Adrianov compass

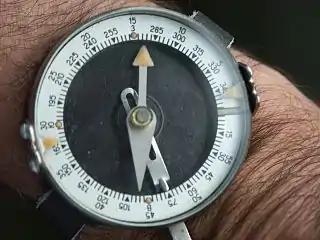
Adrianov compass

The Adrianov compass is a military compass designed by Russian Imperial Army topographist in 1907. Wrist-worn versions of the compass were then adopted and widely used by the Red and Soviet Army. Someone of the older production examples (differentiated by the brownish color of their glow-in-the-dark markings, like the one in the photo) are slightly radioactive because of Radium-226 used in their dials. Newer ones, with teal or white paint color, use the non-radioactive phosphorescent paint.